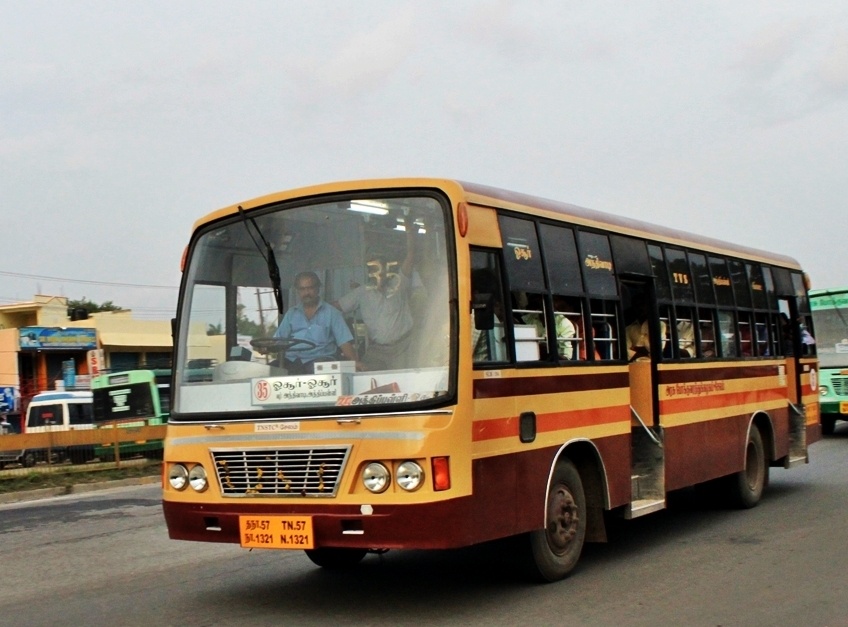
This is the rebuild bus of 2013 batch